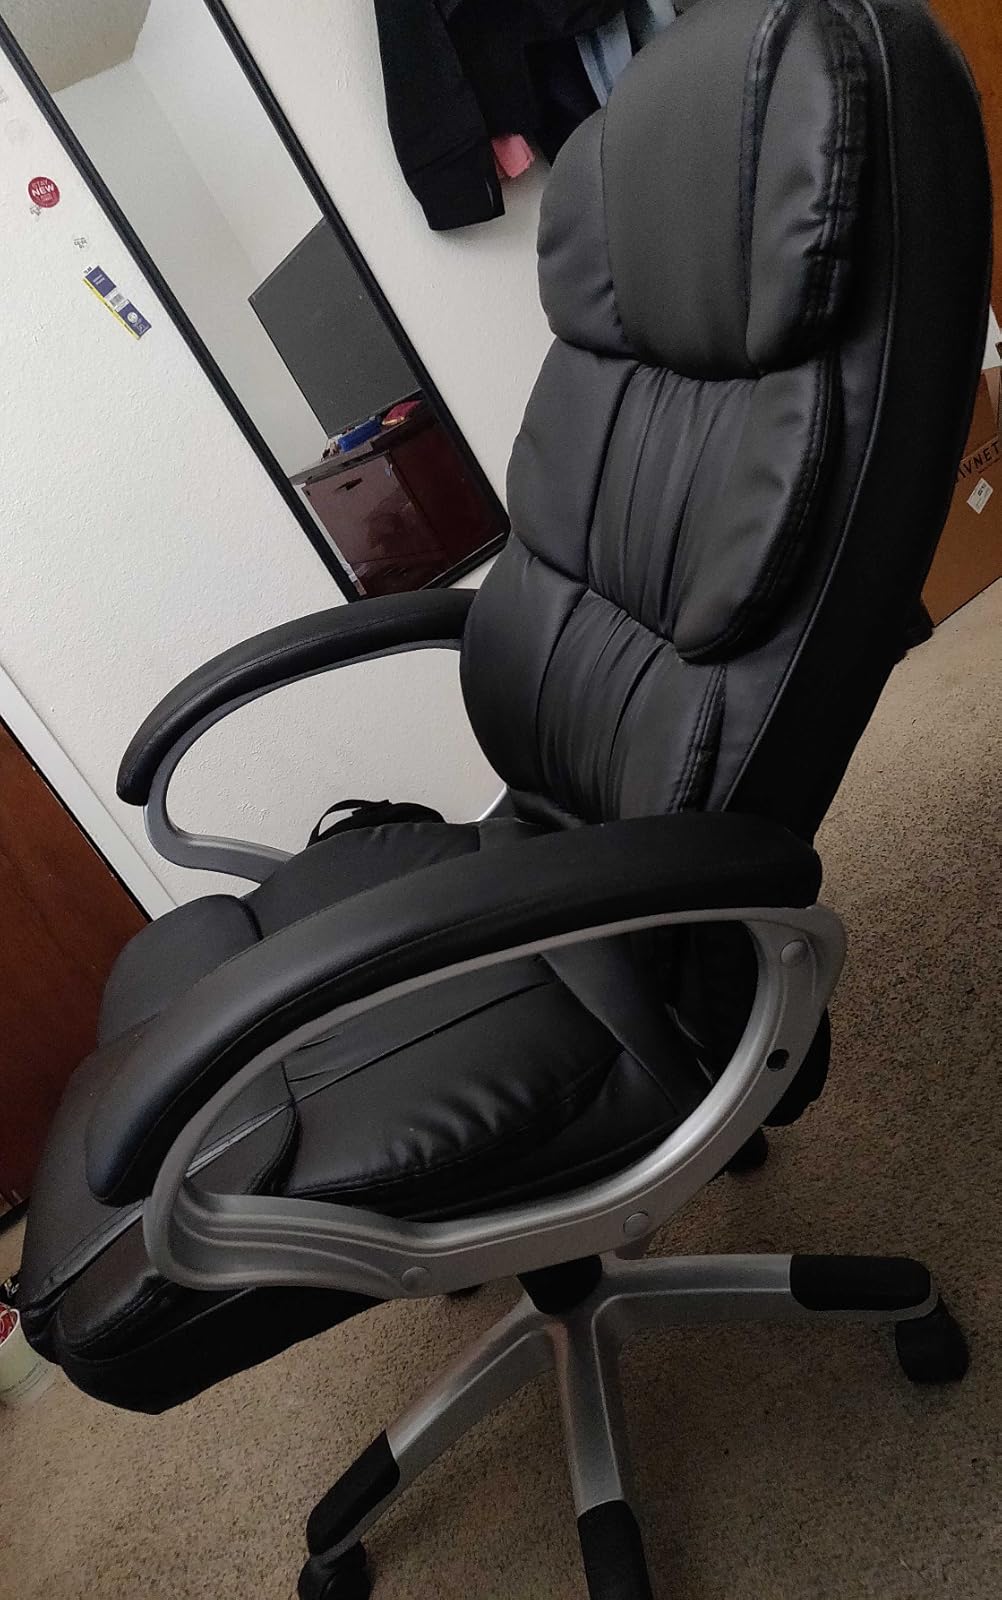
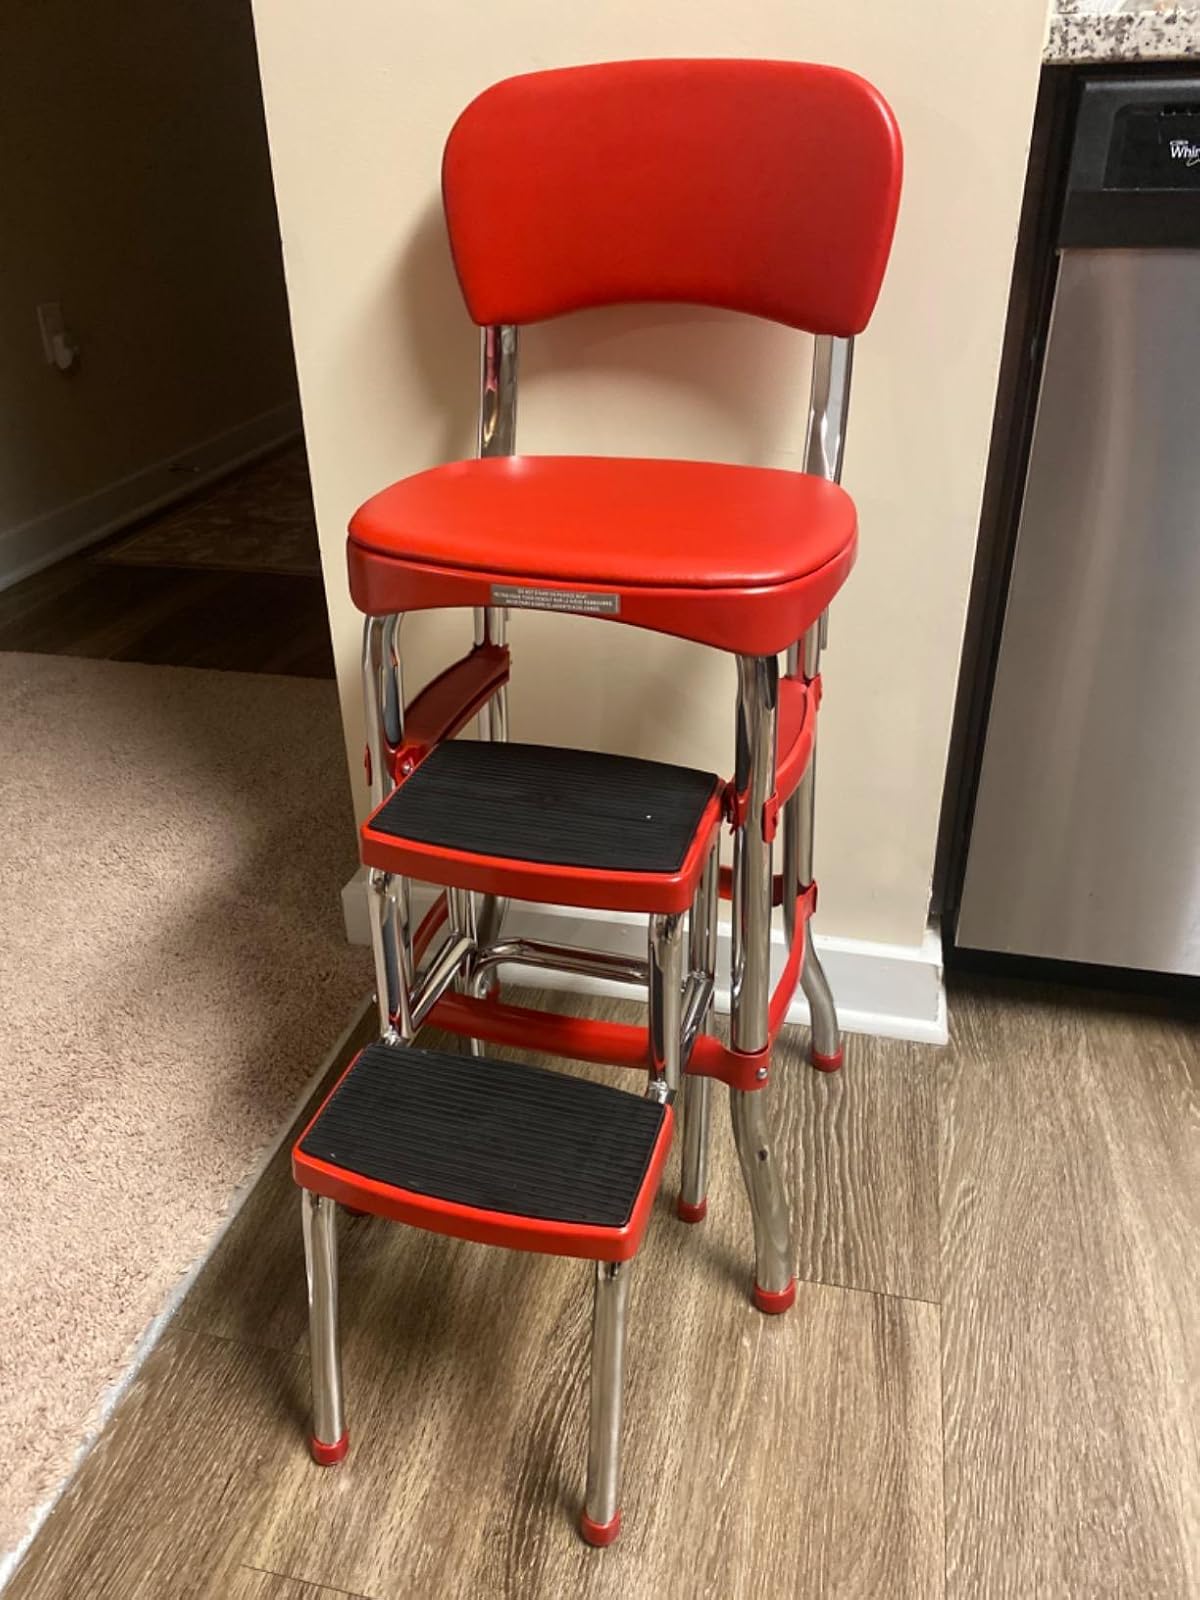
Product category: items_chair
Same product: no